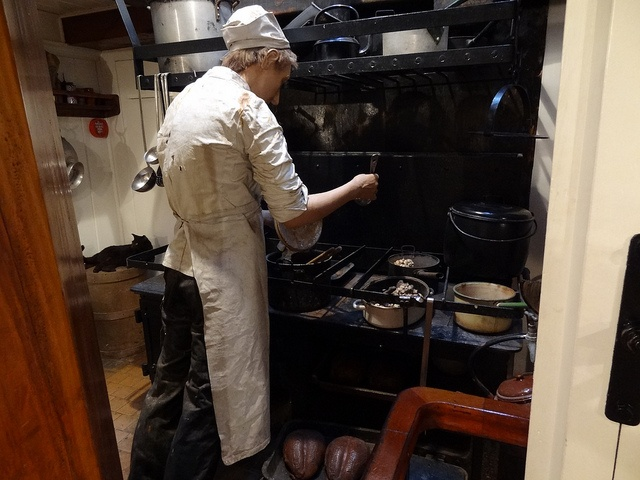
A man putting food into a pot in a kitchen.
A man standing in a kitchen cooking food.
a person standing in a kitchen preparing food
A young man working in a commercial kitchen.
A cook in the back of a kitchen cooking a meal.